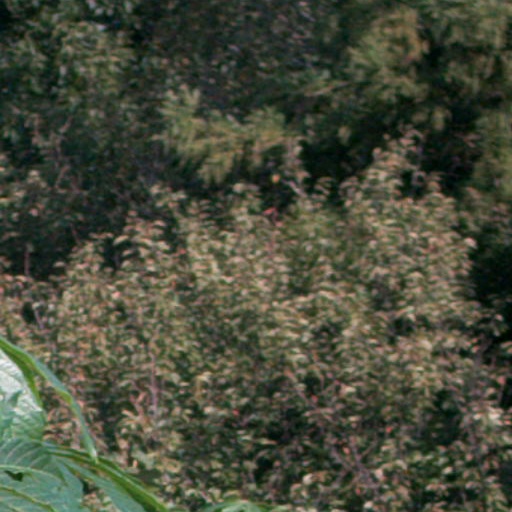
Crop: cassava